D III 88

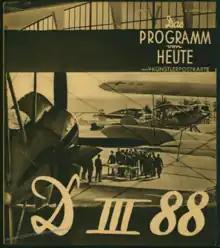

D III 88 (sometimes written as DIII 88) is a 1939 German drama film directed by Herbert Maisch and Hans Bertram, the latter also having co-written the script. It stars Christian Kayßler, Otto Wernicke and Heinz Welzel. It was made as a propaganda film with the support of Luftwaffe chief Hermann Göring, and was the last of a series of Nazi aviation films to be made before the outbreak of World War II. It was one of the most commercially successful films released during the Nazi era. It was praised by Joseph Goebbels as "an irreproachable film of national destiny". The title, referring to the registration number of the Fokker Dr.I flown by one of the characters in World War I, was an attempt to re-inforce the propaganda link between the modern Luftwaffe and that of World War I. A sequel, "Battle Squadron Lützow", was made in 1941.